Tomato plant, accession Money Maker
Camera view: vertical (180 deg); turntable rotation: 180 degrees
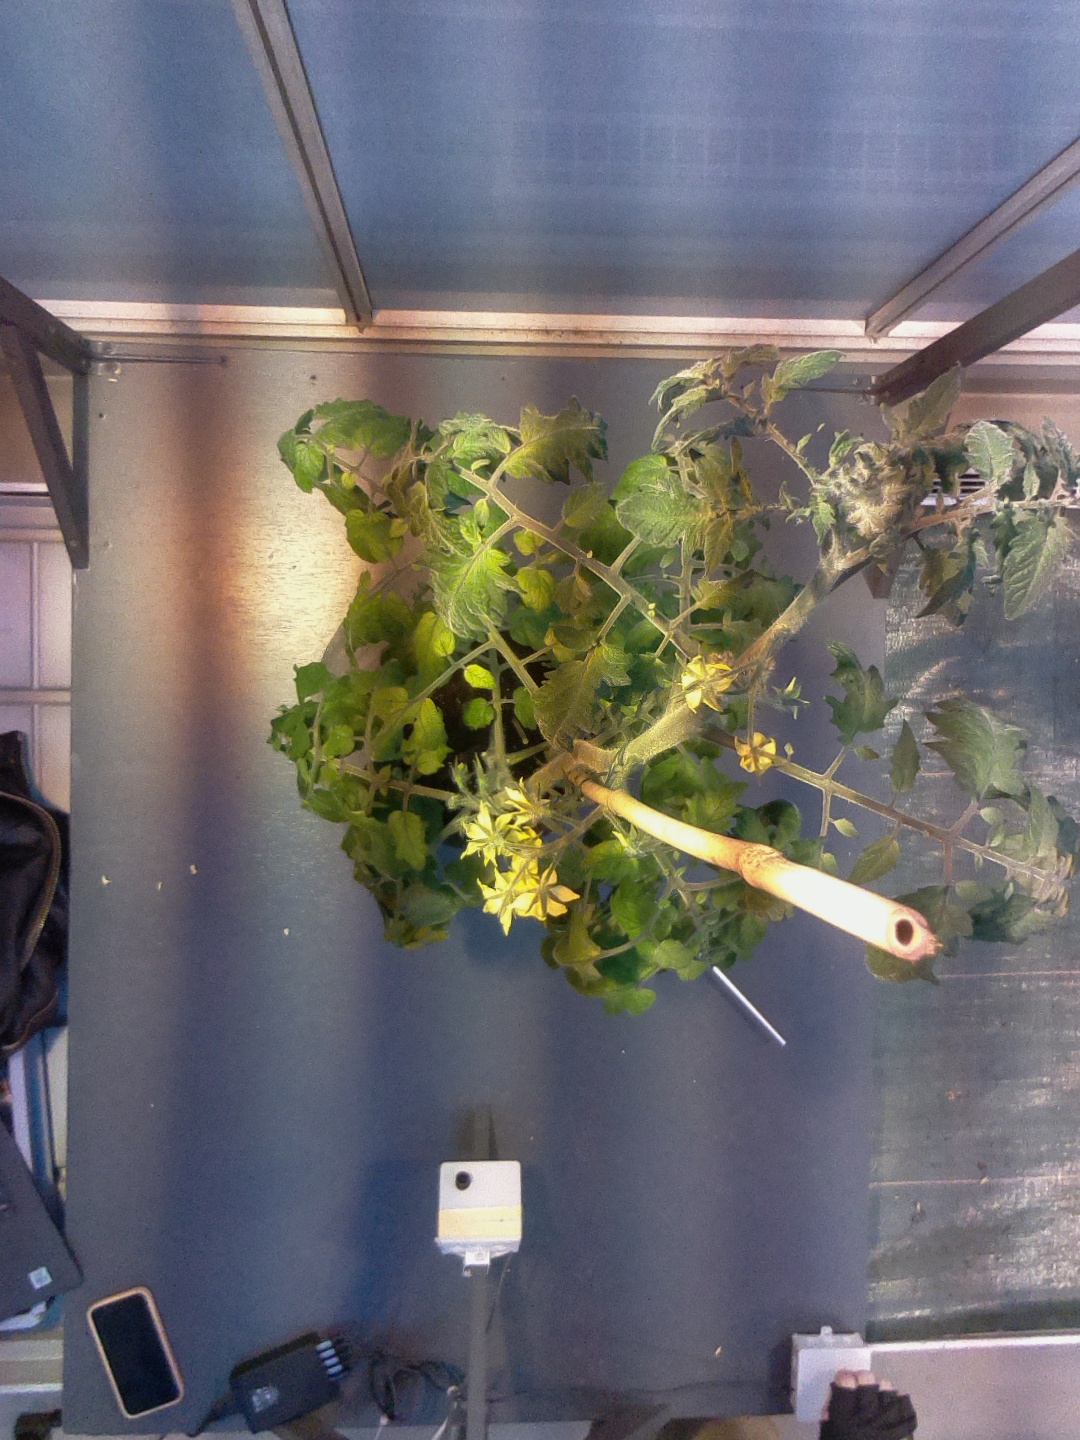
BBCH growth stage 68: Full flowering, 80%-90% of flowers open, more petals falling